Colebrooke, Devon

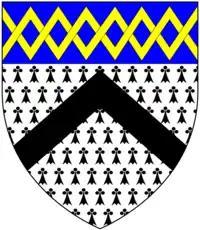
Arms of Prye family of Horwell in the parish of Colebrooke, Devon: "Ermine, a chevron sable a chief azure fretty or"

Horwell was the residence from the 16th century of the Prye (or Pryce) family, one of the old armigerous gentry families of Devon which made a return in the 1620 Heraldic Visitations of Devon. Their armorials were: "Ermine, a chevron gules" (or "sable" according to Pole) "a chief azure fretty or". According to Risdon (d.1640): ""In this family one thing is remarkable that although they have continued many generations yet was it never known to have brought forth a younger brother until this our age, insomuch as the name is nowhere to be heard of but in only this place"". The present house known as Horwell Barton has an early 19th-century facade.